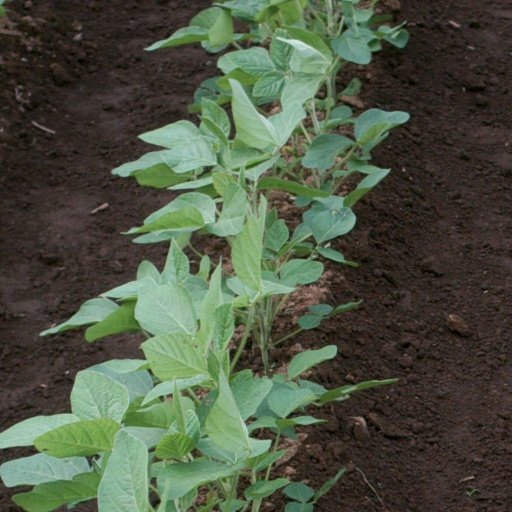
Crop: soybean